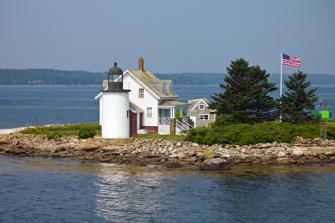
Building: Blue Hill Bay Light
Country: United States of America
Year built: 1857
Lighthouse in Maine, US Lighthouse Blue Hill Bay Light Location Blue Hill Bay , Maine Coordinates 44°14′55.6″N 68°29′52.4″W / 44.248778°N 68.497889°W / 44.248778; -68.497889 Tower Constructed 1857 ; 168 years ago ( 1857 ) Automated 1935 Height 6.5 m (21 ft) Shape Skeleton Tower Markings Square Green Daymark Fog signal none Light First lit 1935 (current structure) Focal height 25 feet (7.6 m) Range 5 nautical miles (9.3 km; 5.8 mi) Characteristic Fl G 4s Blue Hill Bay Light is a lighthouse on Green Island in Blue Hill Bay , Maine. It was first established in 1857. The present skeleton structure was built in 1935. It is also known as "Sand Island Light" or “Eggemoggin Light". Blue Hill Bay Light photographed between 1913 and 1939 The original 1857 structure still stands near the current light.  It is a white cylindrical tower with an attached keeper's residence. The lighthouse and cottage were purchased, as part of the purchase of Green Island and its associated land, in 2018 by Green Island Lighthouse, LLC. Keepers Moses T. Graves (1856 – 1861) Isaac Smith (1861 – 1870) John Staples (1870 – 1877) Adelbert G. Webster (1877 – 1882) Howard P. Robbins (1882 – 1888) Roscoe G. Lopaus (1888 – 1895) Levi L. Farnham (1895 – 1900) Edward K. Tapley (1900 – 1915) William H.C. Dodge (1916 – 1920) Alvah Robinson (1921) Roscoe M. Chandler (1924 – 1932) Justin A. Foss (1932 – 1934) References